Childhood blindness

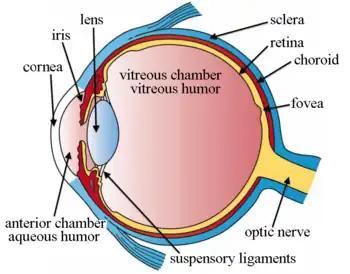
Human Eye

Childhood blindness has many causes. Leading causes include retinopathy of prematurity, vitamin A deficiency, infectious diseases (measles, newborn conjunctivitis), retinoblastoma, and congenital conditions (cataracts and glaucoma). Leber congenital amaurosis primarily affects the retina, and typically severe visual impairment begins in infancy. Mutations in Aryl hydrocarbon receptor interacting protein like-1 have been linked to Leber congenital amaurosis (LCA).